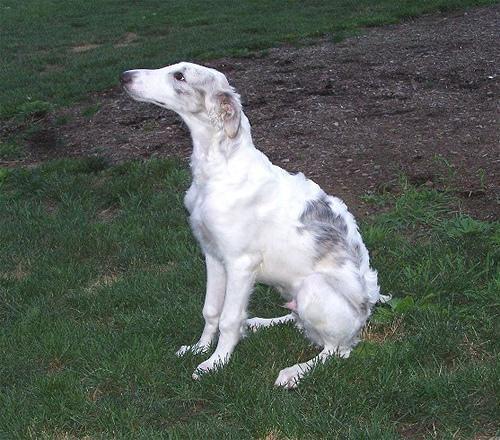
borzoi